Park Place Historic District (Brooklyn)

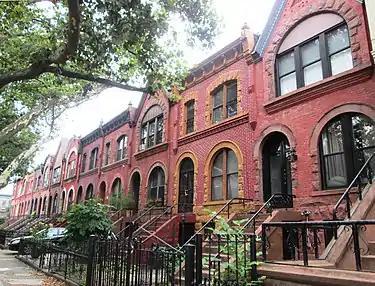
The Park Place Historic District in 2013

The Park Place Historic District is a small historic district located on Park Place between Bedford and Franklin Avenues in the Crown Heights neighborhood of Brooklyn, New York City. It consists of 13 row houses from #651 to the east to #675 to the west, which were built in 1899-90 and designed by J. Mason Kirby in a combination of the Queen Anne and Romanesque Revival styles.